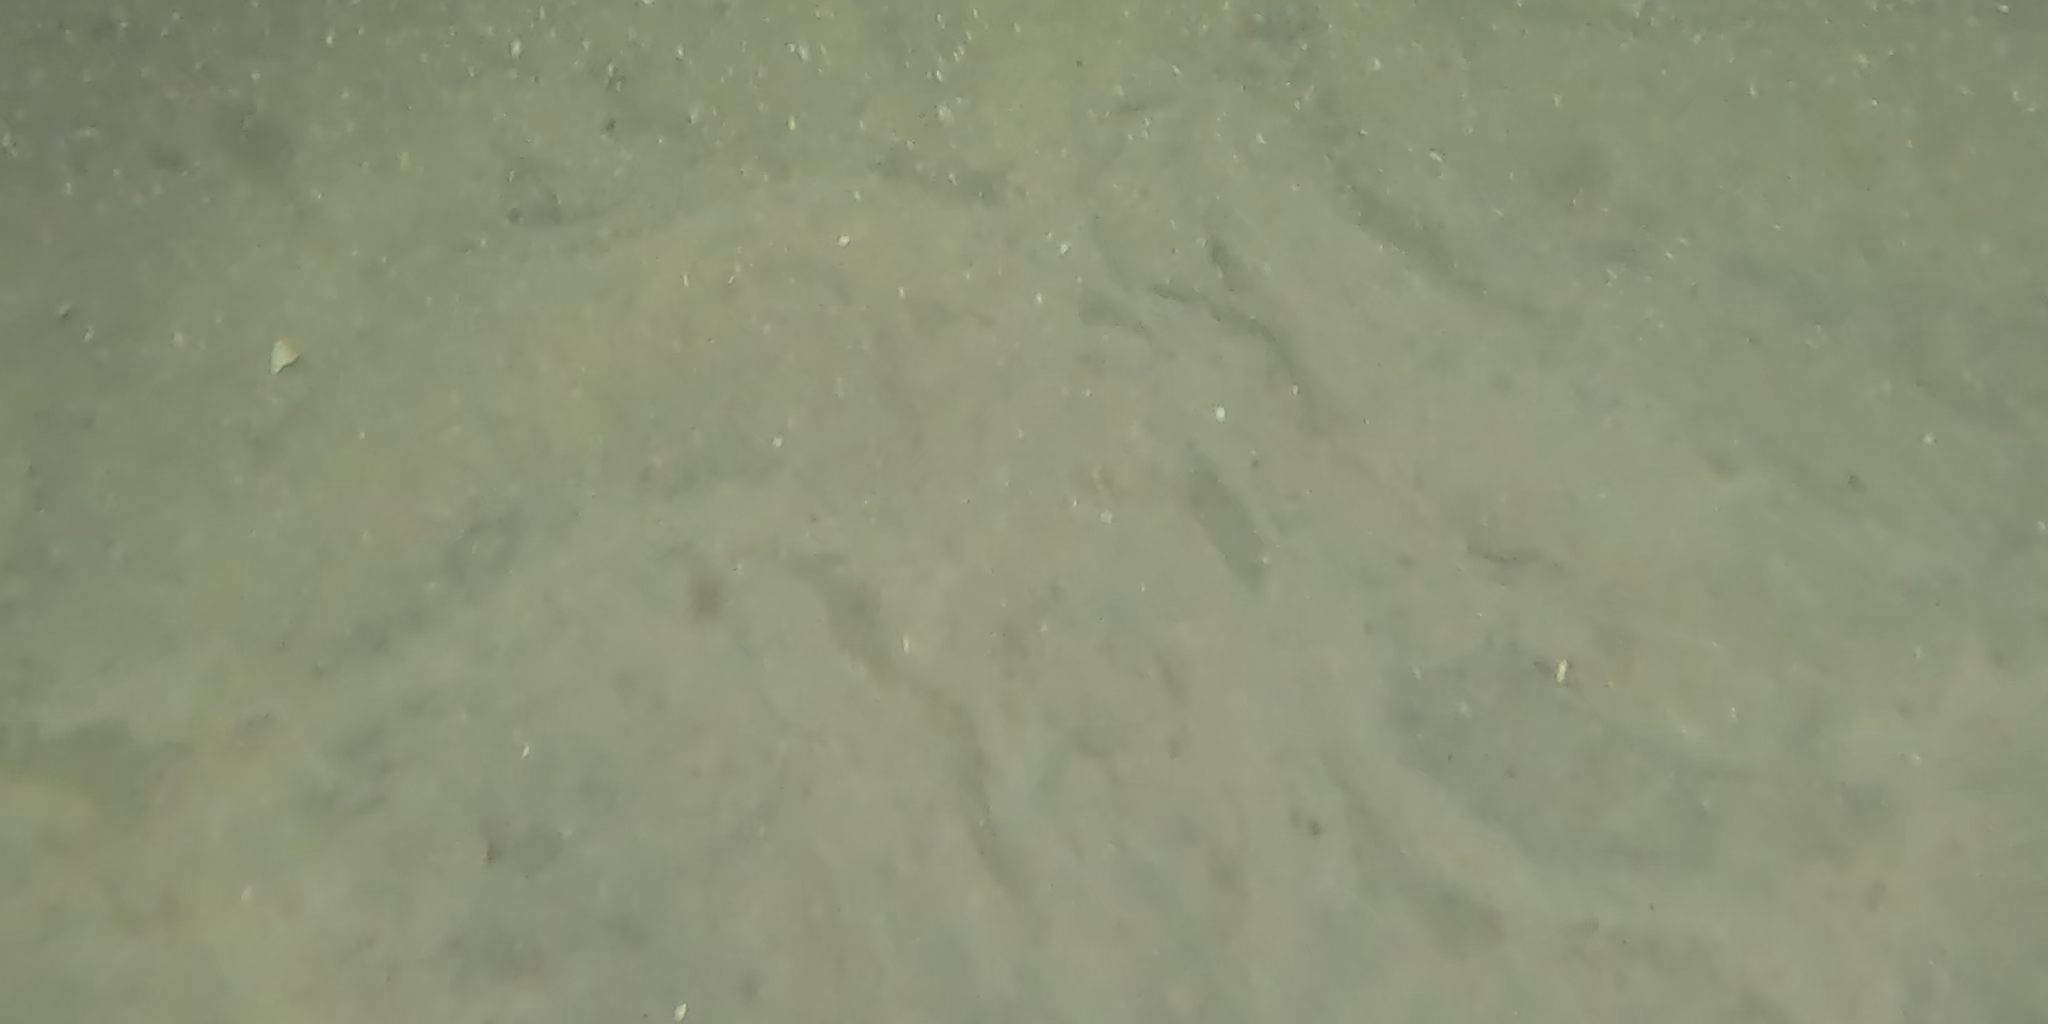
Seabed habitat: sand